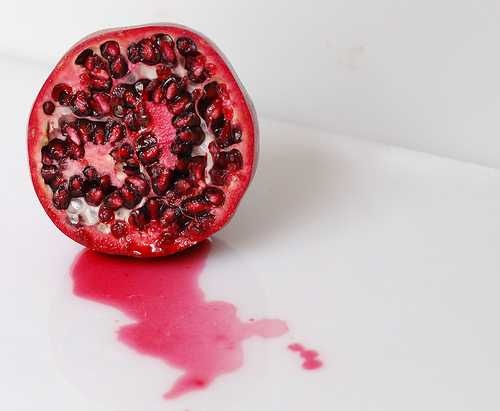
Label: Pomegranate